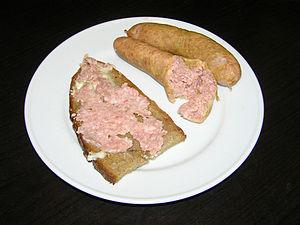
La saucisse aux pommes de terre est un saucisson cuit à base de viande de porc ou de bœuf, de lard et de pommes de terre, agrémentés d'oignons et de diverses épices. C'est une spécialité allemande, que l'on trouve également en Alsace essentiellement dans sa partie septentrionale et en Moselle germanophone.